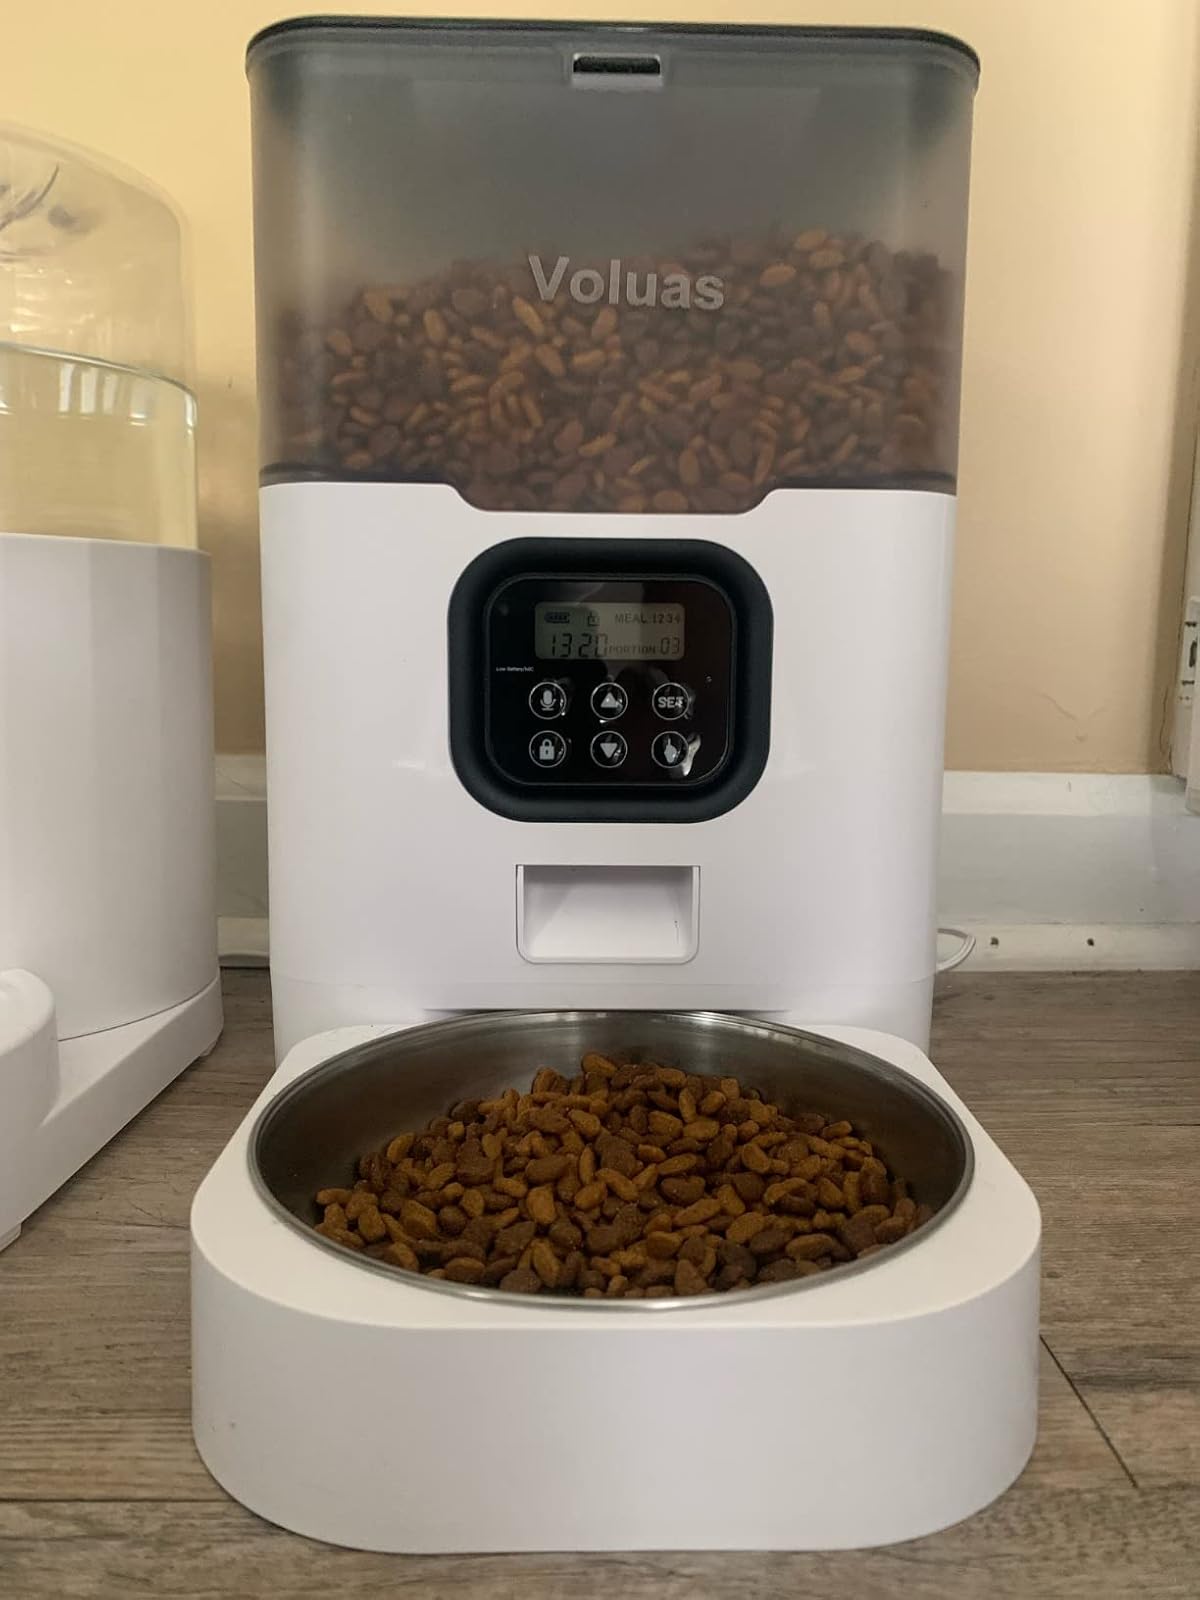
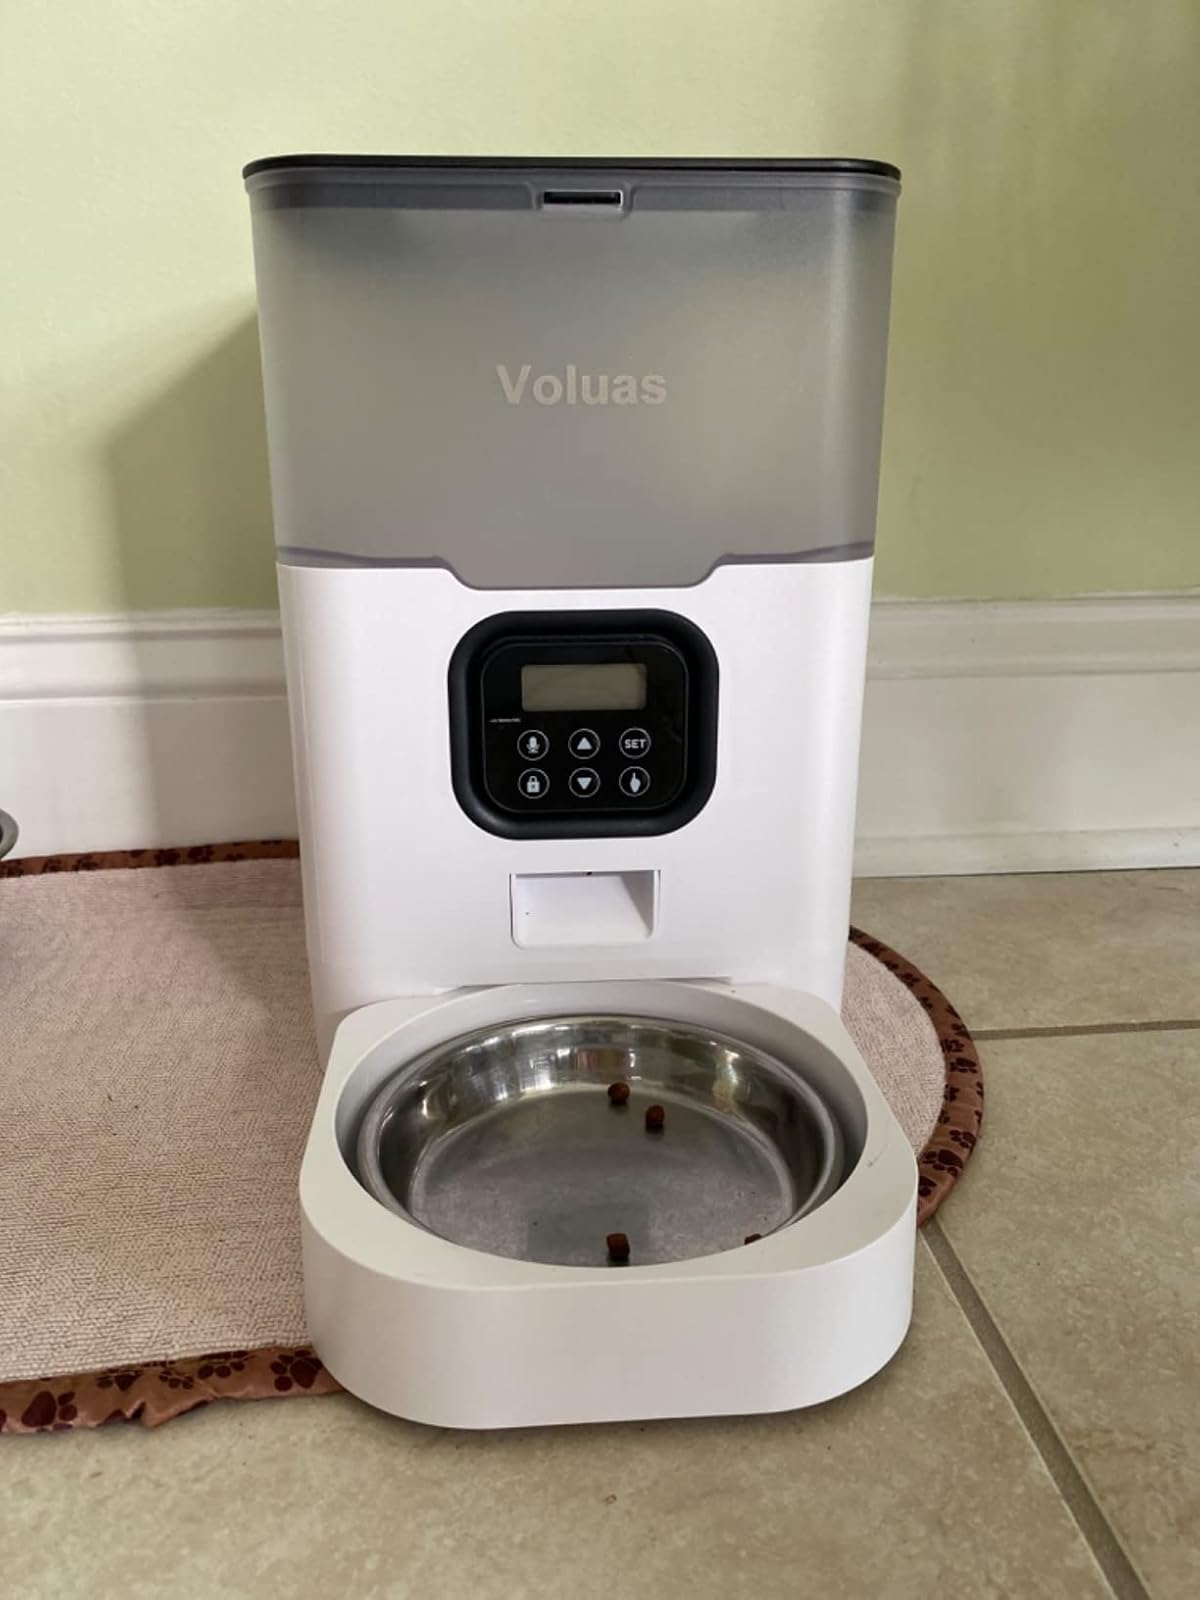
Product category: items_feeder
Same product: yes